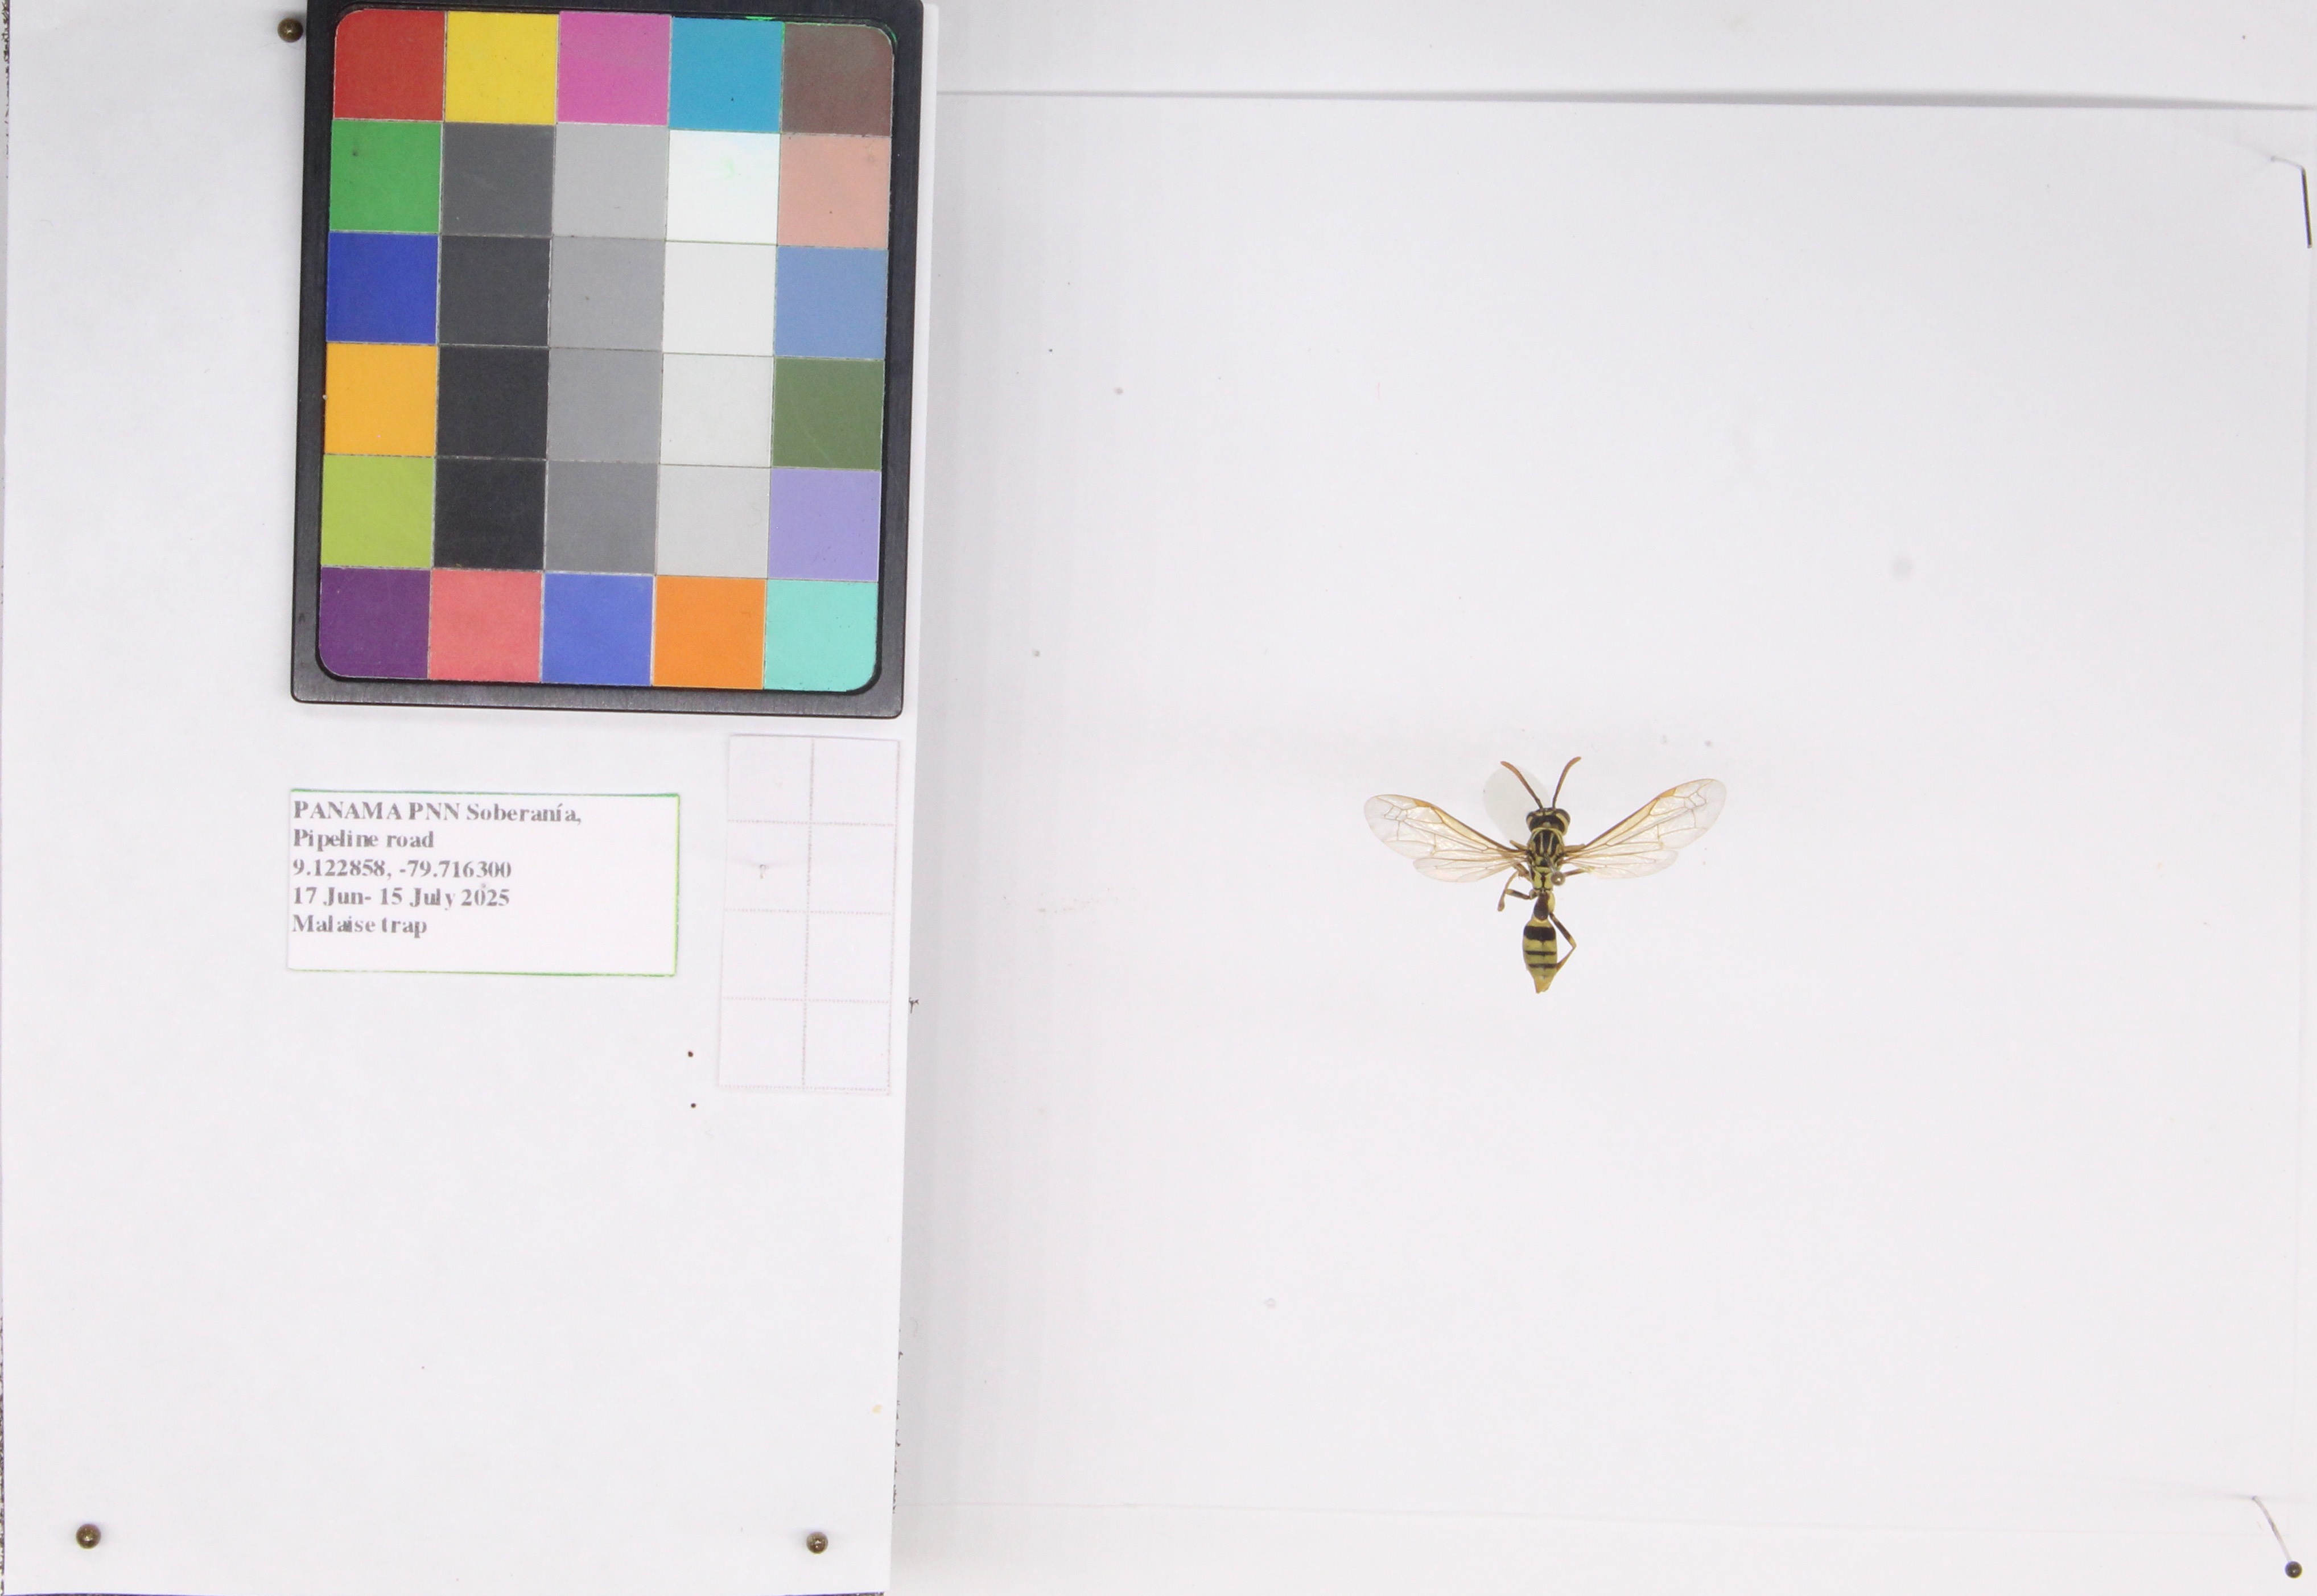
Label: wasp
Location: Fortuna